Wedgwood Baptist Church shooting

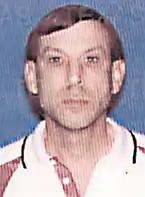

The shooter was 47-year-old Larry Gene Ashbrook, born July 10, 1952. Nine years before the shooting, Ashbrook's mother died. This reportedly sent him into a cycle of erratic and frightening behavior. Ashbrook lived for many years with his father, Jack D. Ashbrook. Across the street from the Ashbrooks' home, neighbors said they saw Ashbrook treat his father violently but were afraid to report it. Jack Ashbrook died at age 85 on July 20, 1999, a little less than 2 months before his son carried out his attack. Newspaper editor Stephen Kaye, whom Ashbrook had visited days before the shooting, described him as being "the opposite of someone you'd be concerned about", saying he "couldn't have been any nicer." In Ashbrook's home, police found materials used to make pipe bombs. He had legally purchased the Ruger and the .380 caliber at a flea market February 13 and 15 of the year, from two different sellers.